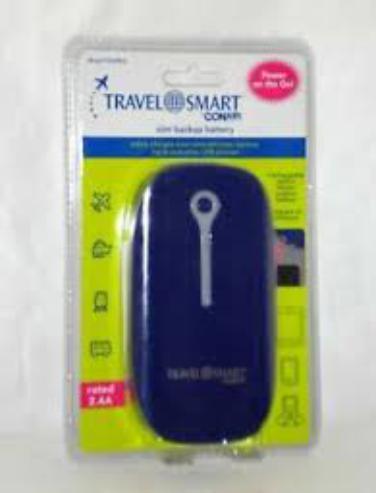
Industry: Others